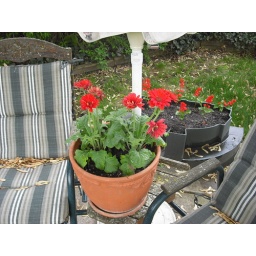
Gerbera Daisies in pot, and young salvias in planter bode for a colorful red corner.